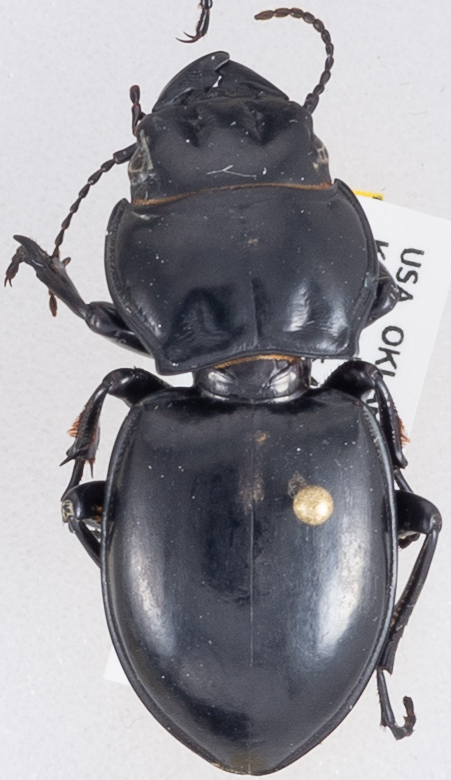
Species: Pasimachus californicus
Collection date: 2018-06-27
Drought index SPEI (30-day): -0.62
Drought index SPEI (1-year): -0.9
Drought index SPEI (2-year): -0.764